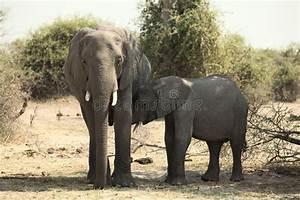
elephant